Tanu, Canada

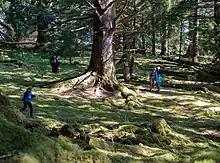
The village site at Tanu, Haida Gwaii.

According to George F. MacDonald, basing his estimation off of the accounts given by informants to John R. Swanton during the 1900-1901 Jesup Expedition, the town of Tanu likely did not exist earlier than 1735, approximating that the town was in existence for 110 to 165 years before the time of the village’s final resident town chief, G̲itkun John Williams, at the turn of the 20th century.